Question: Please indicate a possible affordance area of the bicycle that can be used for sitting on
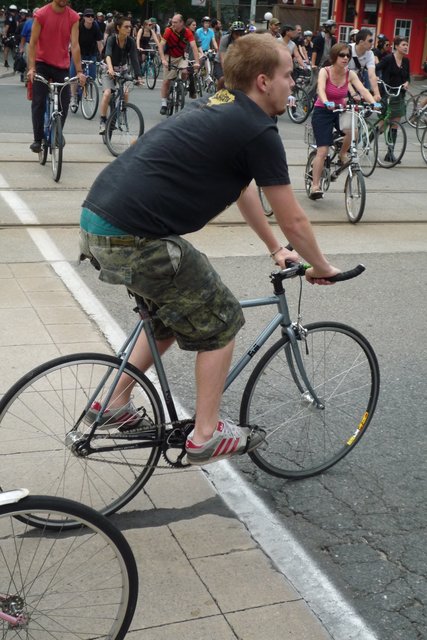
Answer: [81.381, 227.064, 154.724, 270.267]